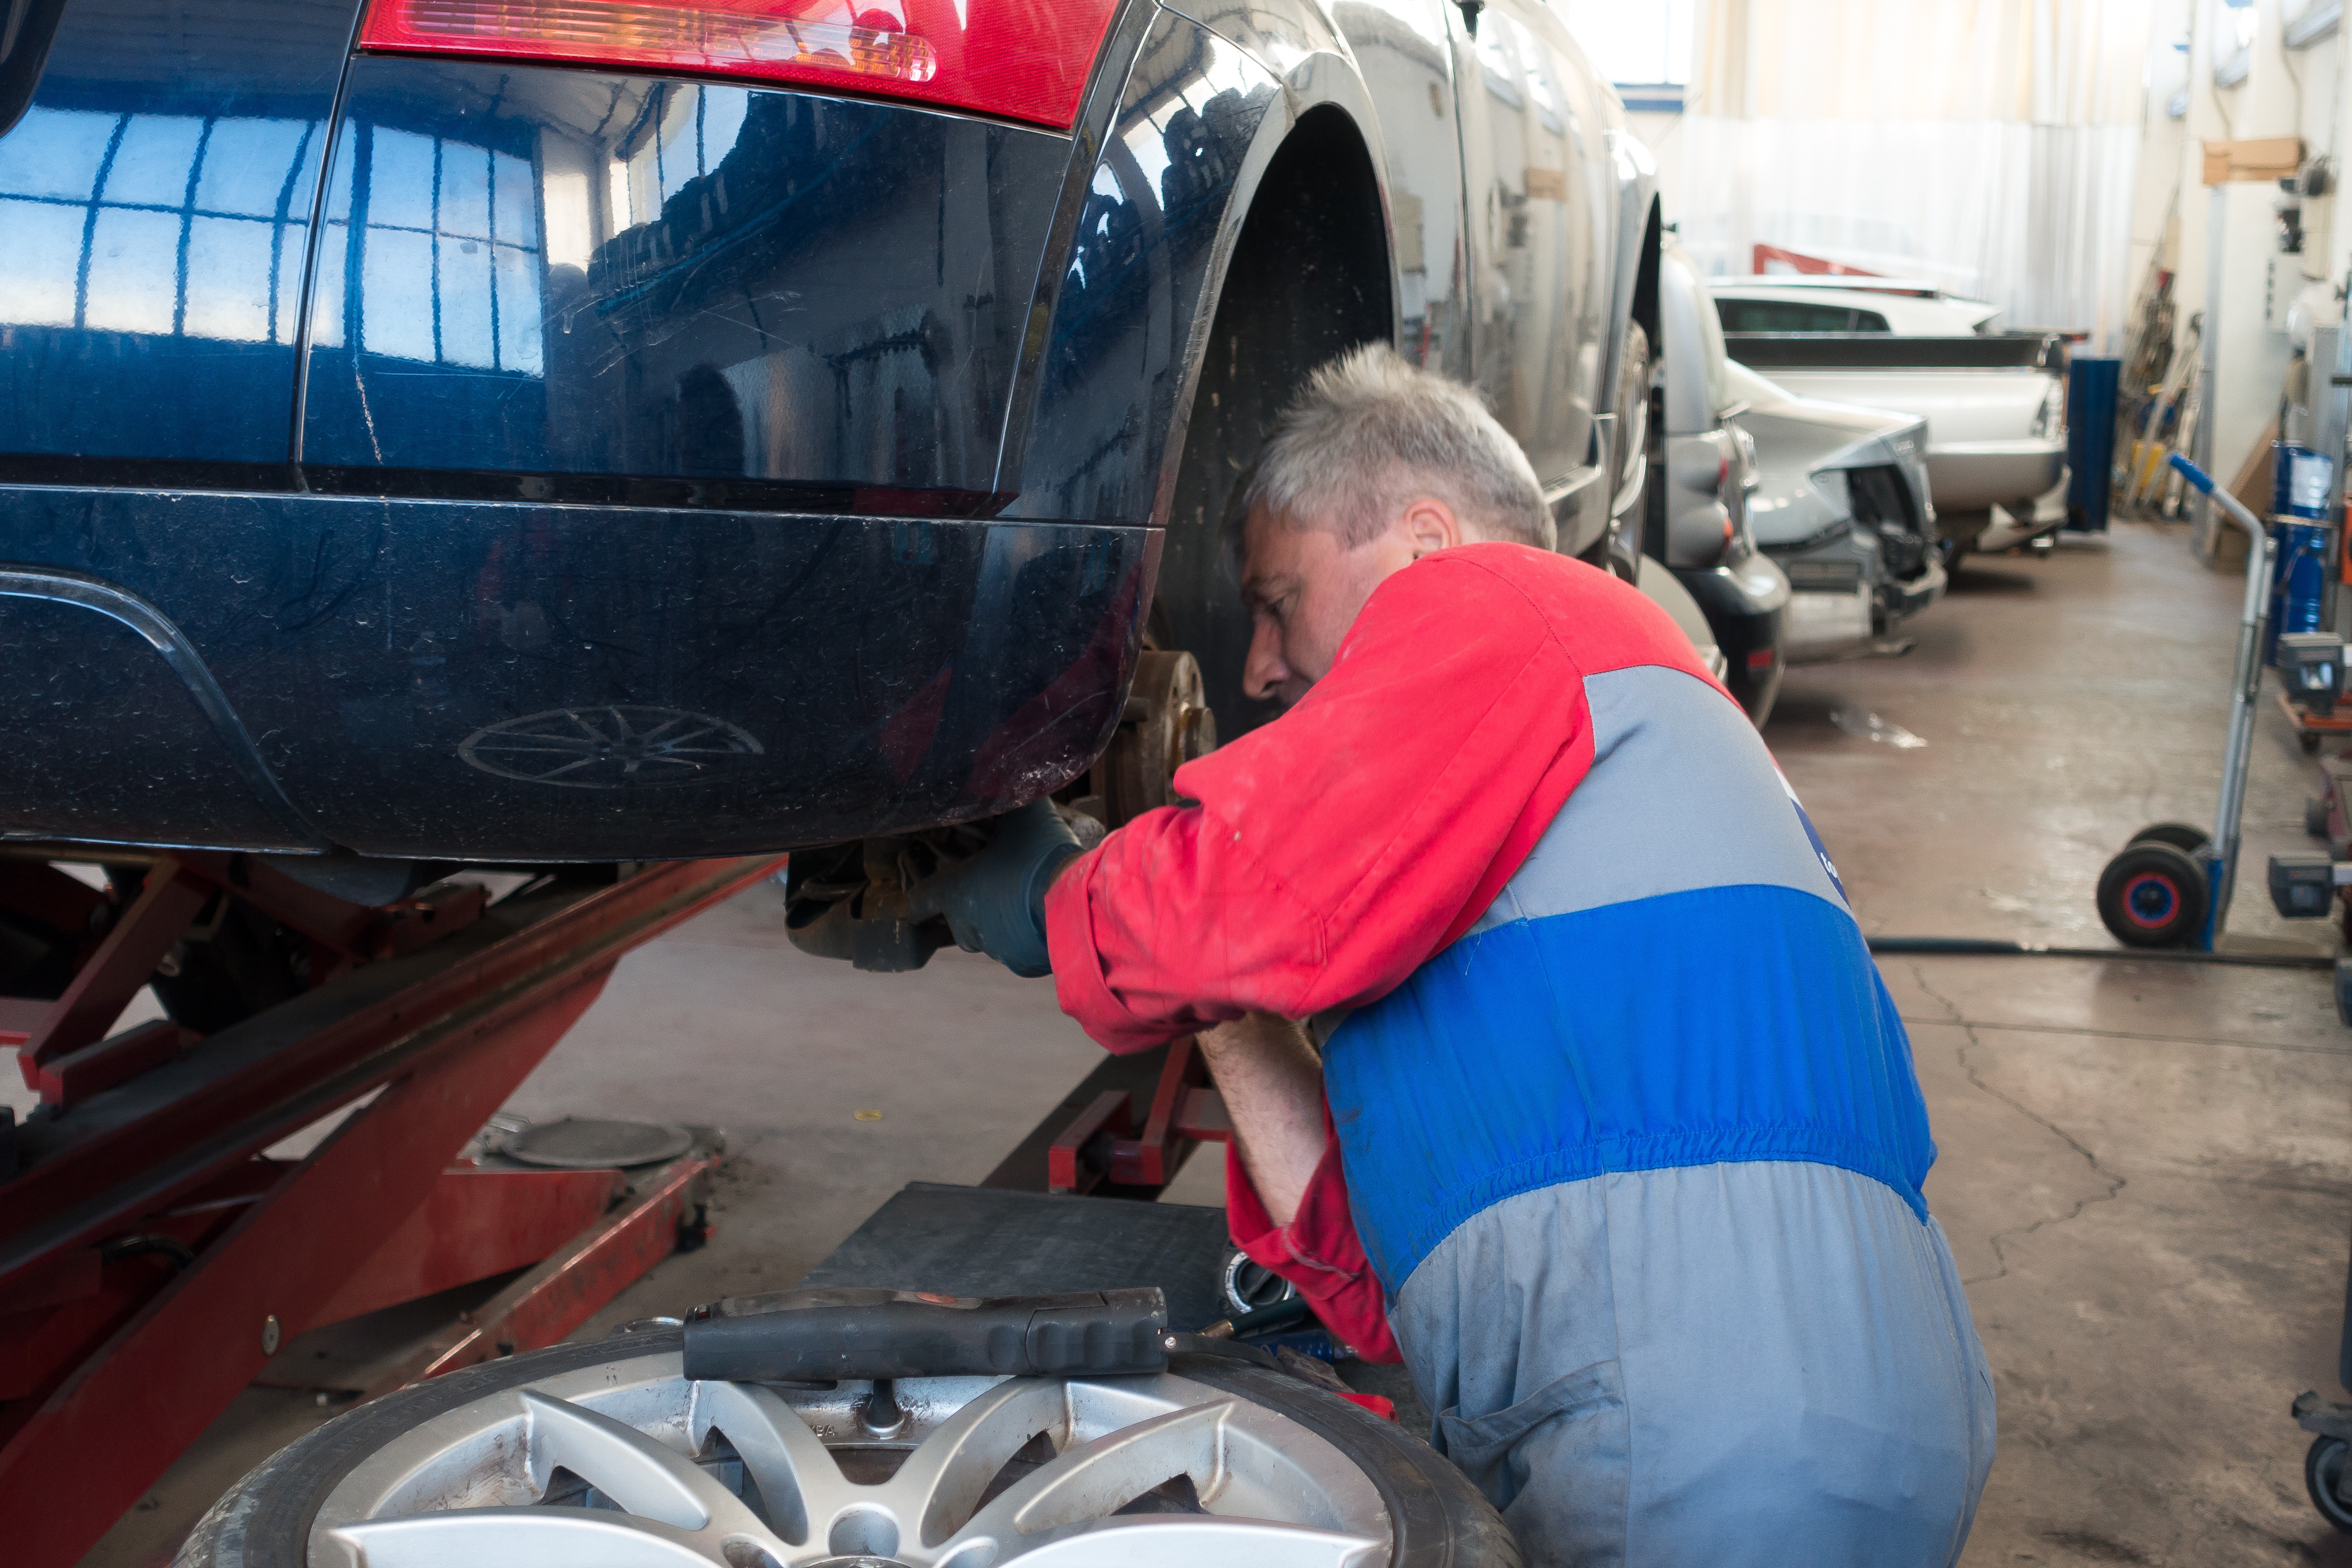
wheel, workshop, repair, vehicle, professional, tire, help, lift, engine, mechanic, check, master, specialist, responsibility, expert, auto repair, auto part, auto mechanic, man of the fold, automotive exterior, automotive tire, automobile repair shop